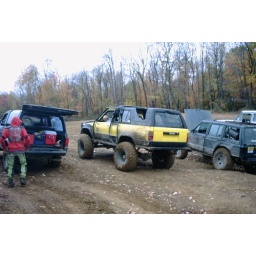
look @ windows in yellow truck even the family dog gets to go! C @D(H @ #